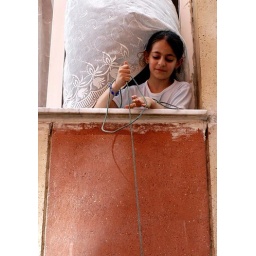
girl in the window